Demographics of Papua New Guinea

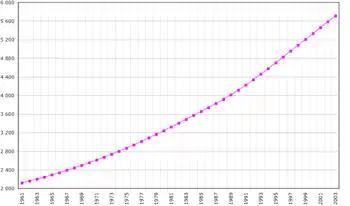
Demographics of Papua New Guinea, Data of FAO, year 2005; Number of inhabitants in thousands.

The population estimate as of 2020 was 8.95 million inhabitants. Government estimates reported the country's population to be 11.8 million. With the National Census deferred during 2020/2021, ostensibly on the grounds of the COVID-19 pandemic, an interim assessment was conducted using satellite imagery. In December 2022, a report by the UN, based upon a survey conducted with the University of Southampton using satellite imagery and ground-truthing, suggested a new population estimate of 17 million, nearly double the country's official estimate. While decadal censuses have been carried out since 1961, the reliability of past censuses is unsure. Nonetheless, the population is thought to have grown greatly since independence. Despite this growth, urbanisation remains either the same or only slightly increased. Papua New Guinea is the most populous Pacific island country.